Tornadoes of 1971

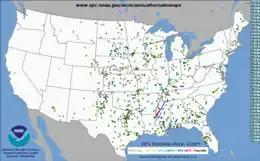
Tracks of all US tornadoes in 1971.

This page documents the tornadoes and tornado outbreaks of 1971, primarily in the United States. Most tornadoes form in the U.S., although some events may take place internationally. Tornado statistics for older years like this often appear significantly lower than modern years due to fewer reports or confirmed tornadoes.